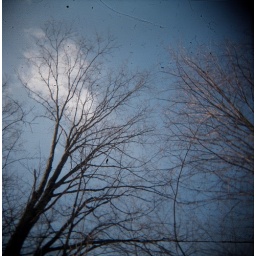
bare trees in winter